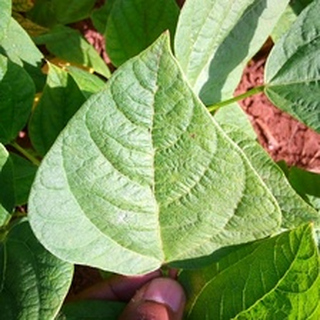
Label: healthy_bean